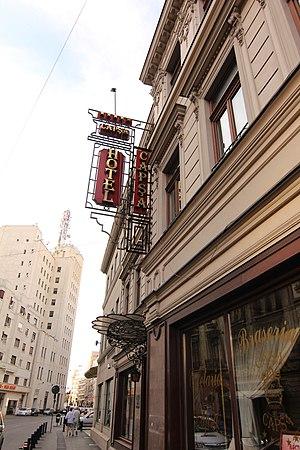
La Casa Capșa ou en français maison Capșa est un hôtel restaurant situé à Bucarest.